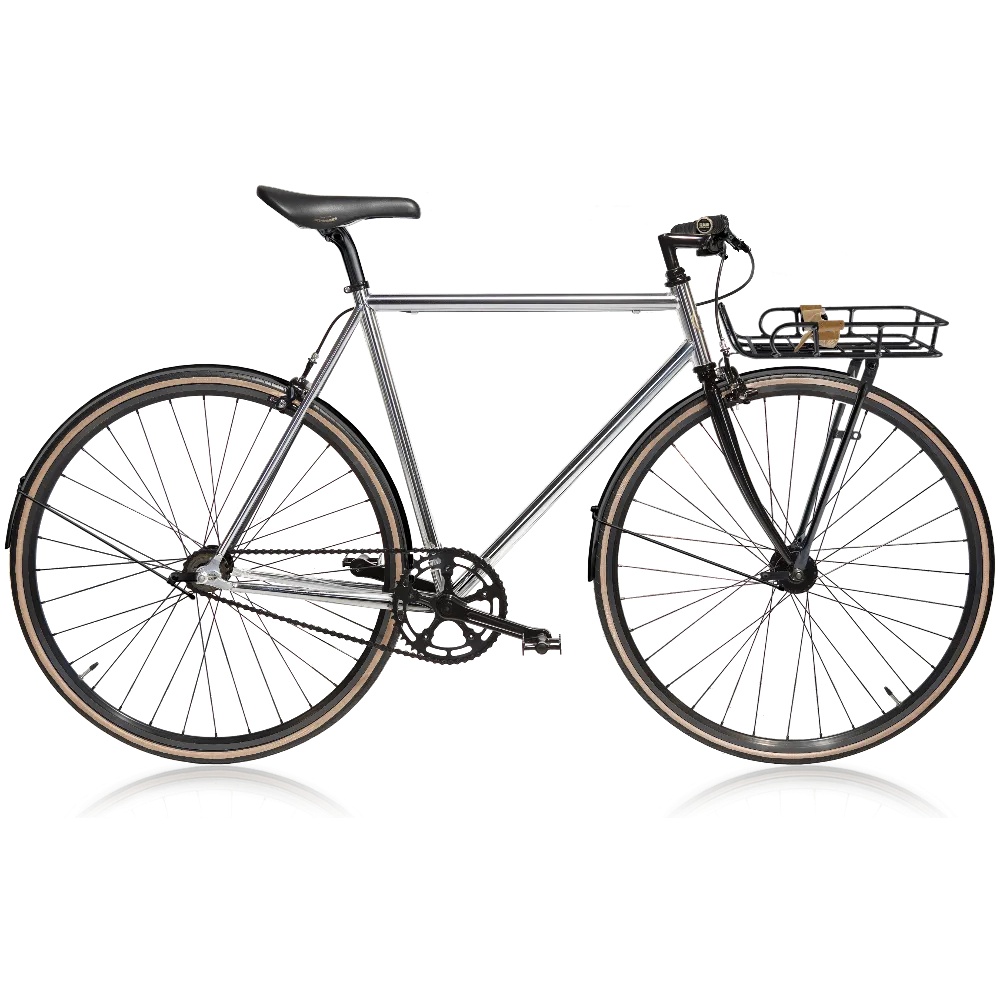
Mon Jitensha
SKU Choix du cadre Tokyo [Cadre Tokyo] x1 (100) Taille L - 1.80 à 1.97m Technologies Single speed Couleur du cadre Chrome (100) Périphériques Noir Selles Black Guidons Lowriser Pneus Dualtone Options_1_13_0 Panier Basil | 95 (95) Options_1_13_2 Garde boue | 75 (75) Accessoires Crane - Neo Black | 35 (35) _configId YXcUi2giFiuCgoXcG9JCssKB _productUrl https://jitensha.fr/products/configurateur-jitensha _cpb_frs_id 138095 _image https://app.thecustomproductbuilder.com/private-image/custom-product-builder-private/56040783969/images/orders/jitensha-tokyo-paris-6839652352097-PAeM3TWQn0MuZEPRyqqh9C04.webp
Brand: related_to_6839652352097
Category: Sporting Goods > Outdoor Recreation > Cycling > Bicycles > Cruiser Bikes